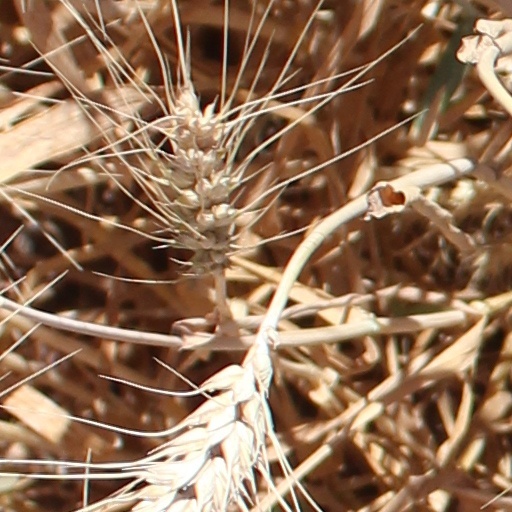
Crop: wheat